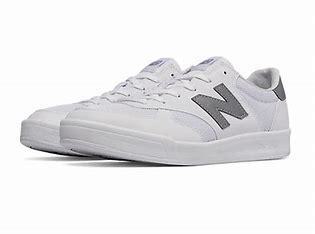
Brand: New
Model: Balance New Balance 300 Series